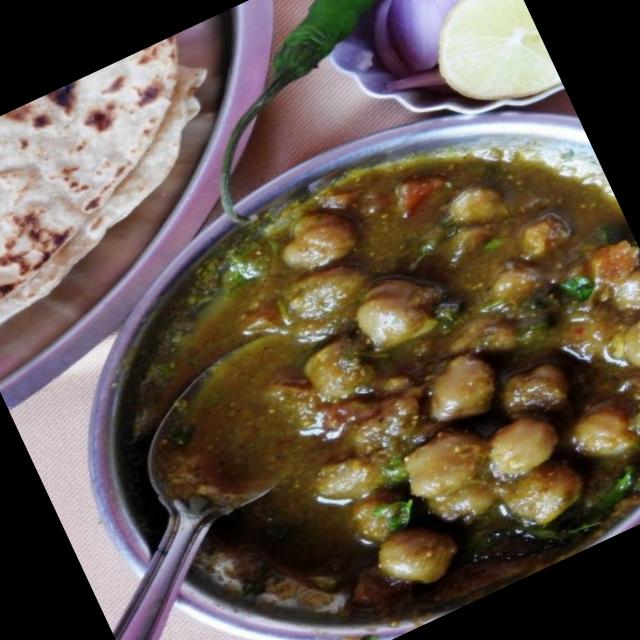
Dish: chole